Galien River

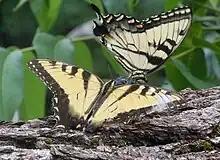
Pair of tiger swallowtails ("Papilio glaucus") on logjam in the river.

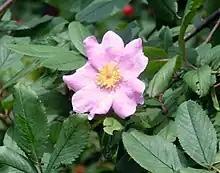
Swamp rose ("Rosa palustris") on the bank of the Galien River August 2011.

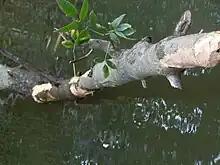
Beaver ("Castor canadensis") have returned to the Galien River after being trapped out in the nineteenth century.

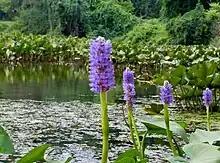
Pickerelweed ("Pontederia cordata") on Galien River oxbow August 2011.

The Galien River passes through Warren Woods State Park which supports the last climax beech-maple forest in the state of Michigan. The Galien River watershed supports the state's largest breeding population of yellow-throated warblers ("Setophaga dominica"), and a substantial population of breeding cerulean warblers ("Setophaga cerulea"). Also supports a high diversity of bottomland forest obligate bird species.